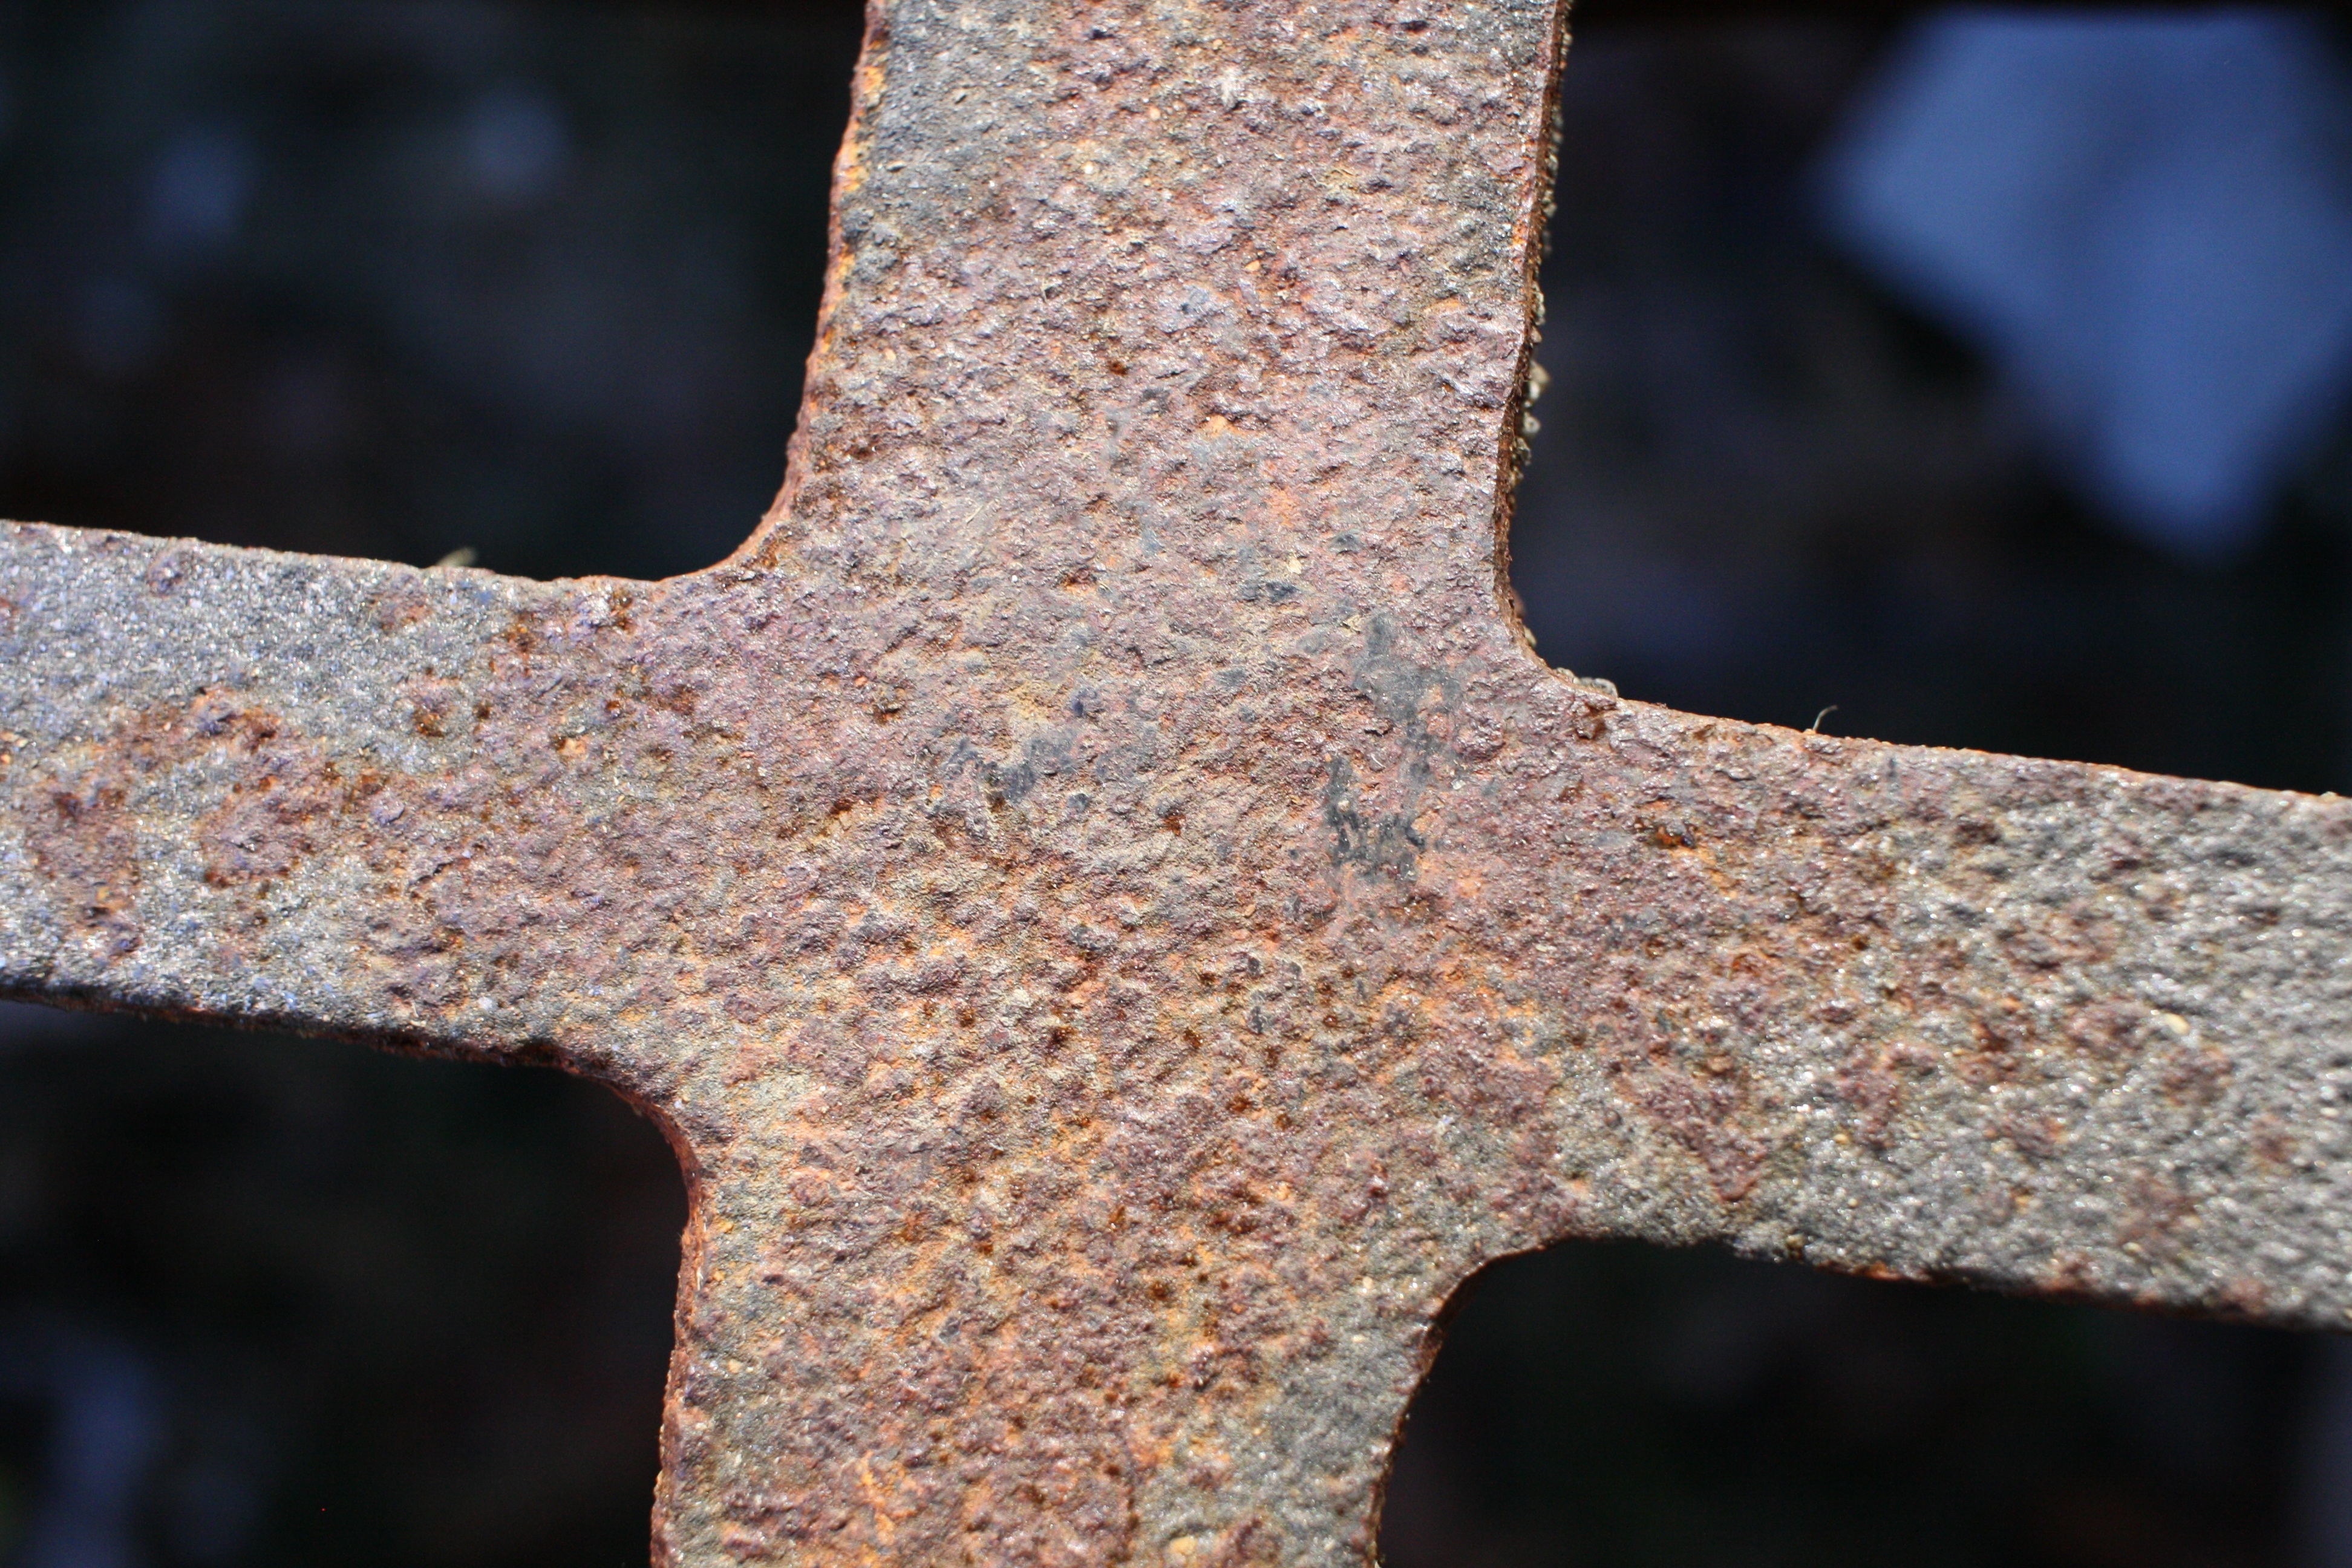
tree, wood, leaf, metal, soil, cross, material, sewer, close up, rusty, maintenance, plumbing